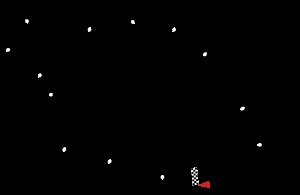
Schweiz' Grand Prix
Bremgarten-banen
Schweiz' Grand Prix var et Formel 1-løb som indgik i verdensmesterskabet i årene 1950-1954 og 1982. Løbet blev kørt på Bremgarten-banen indtil den schweiziske regering bandlyste racerløb i landet. I 1982 blev Schweiz' Grand Prix arrangeret på Dijon-banen i Frankrig.